Erik Must

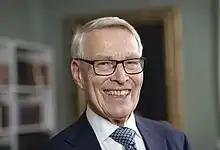

Erik Must (born 26 January 1943) is a Norwegian stock broker and investor. He was born in Trondheim, a son of banker Arne Bernhoft Must and Svanhild Synnøve Svendsen. He established the investment company Avanse Forvaltning along with Kjell Christian Ulrichsen, and later became owner of Fondsfinans. He is a significant investor in Norwegian media companies, controlling large parts of the publishing house Gyldendal Norsk Forlag, as well as the newspapers "Dagens Næringsliv" and "Adresseavisen". He is also a significant owner of the energy company Arendals Fossekompani. As of 2024 Must is the largest private investor in the technology group Kongsberg Gruppen, where his assets reached an estimated worth of NOK 5 billion in 2024.